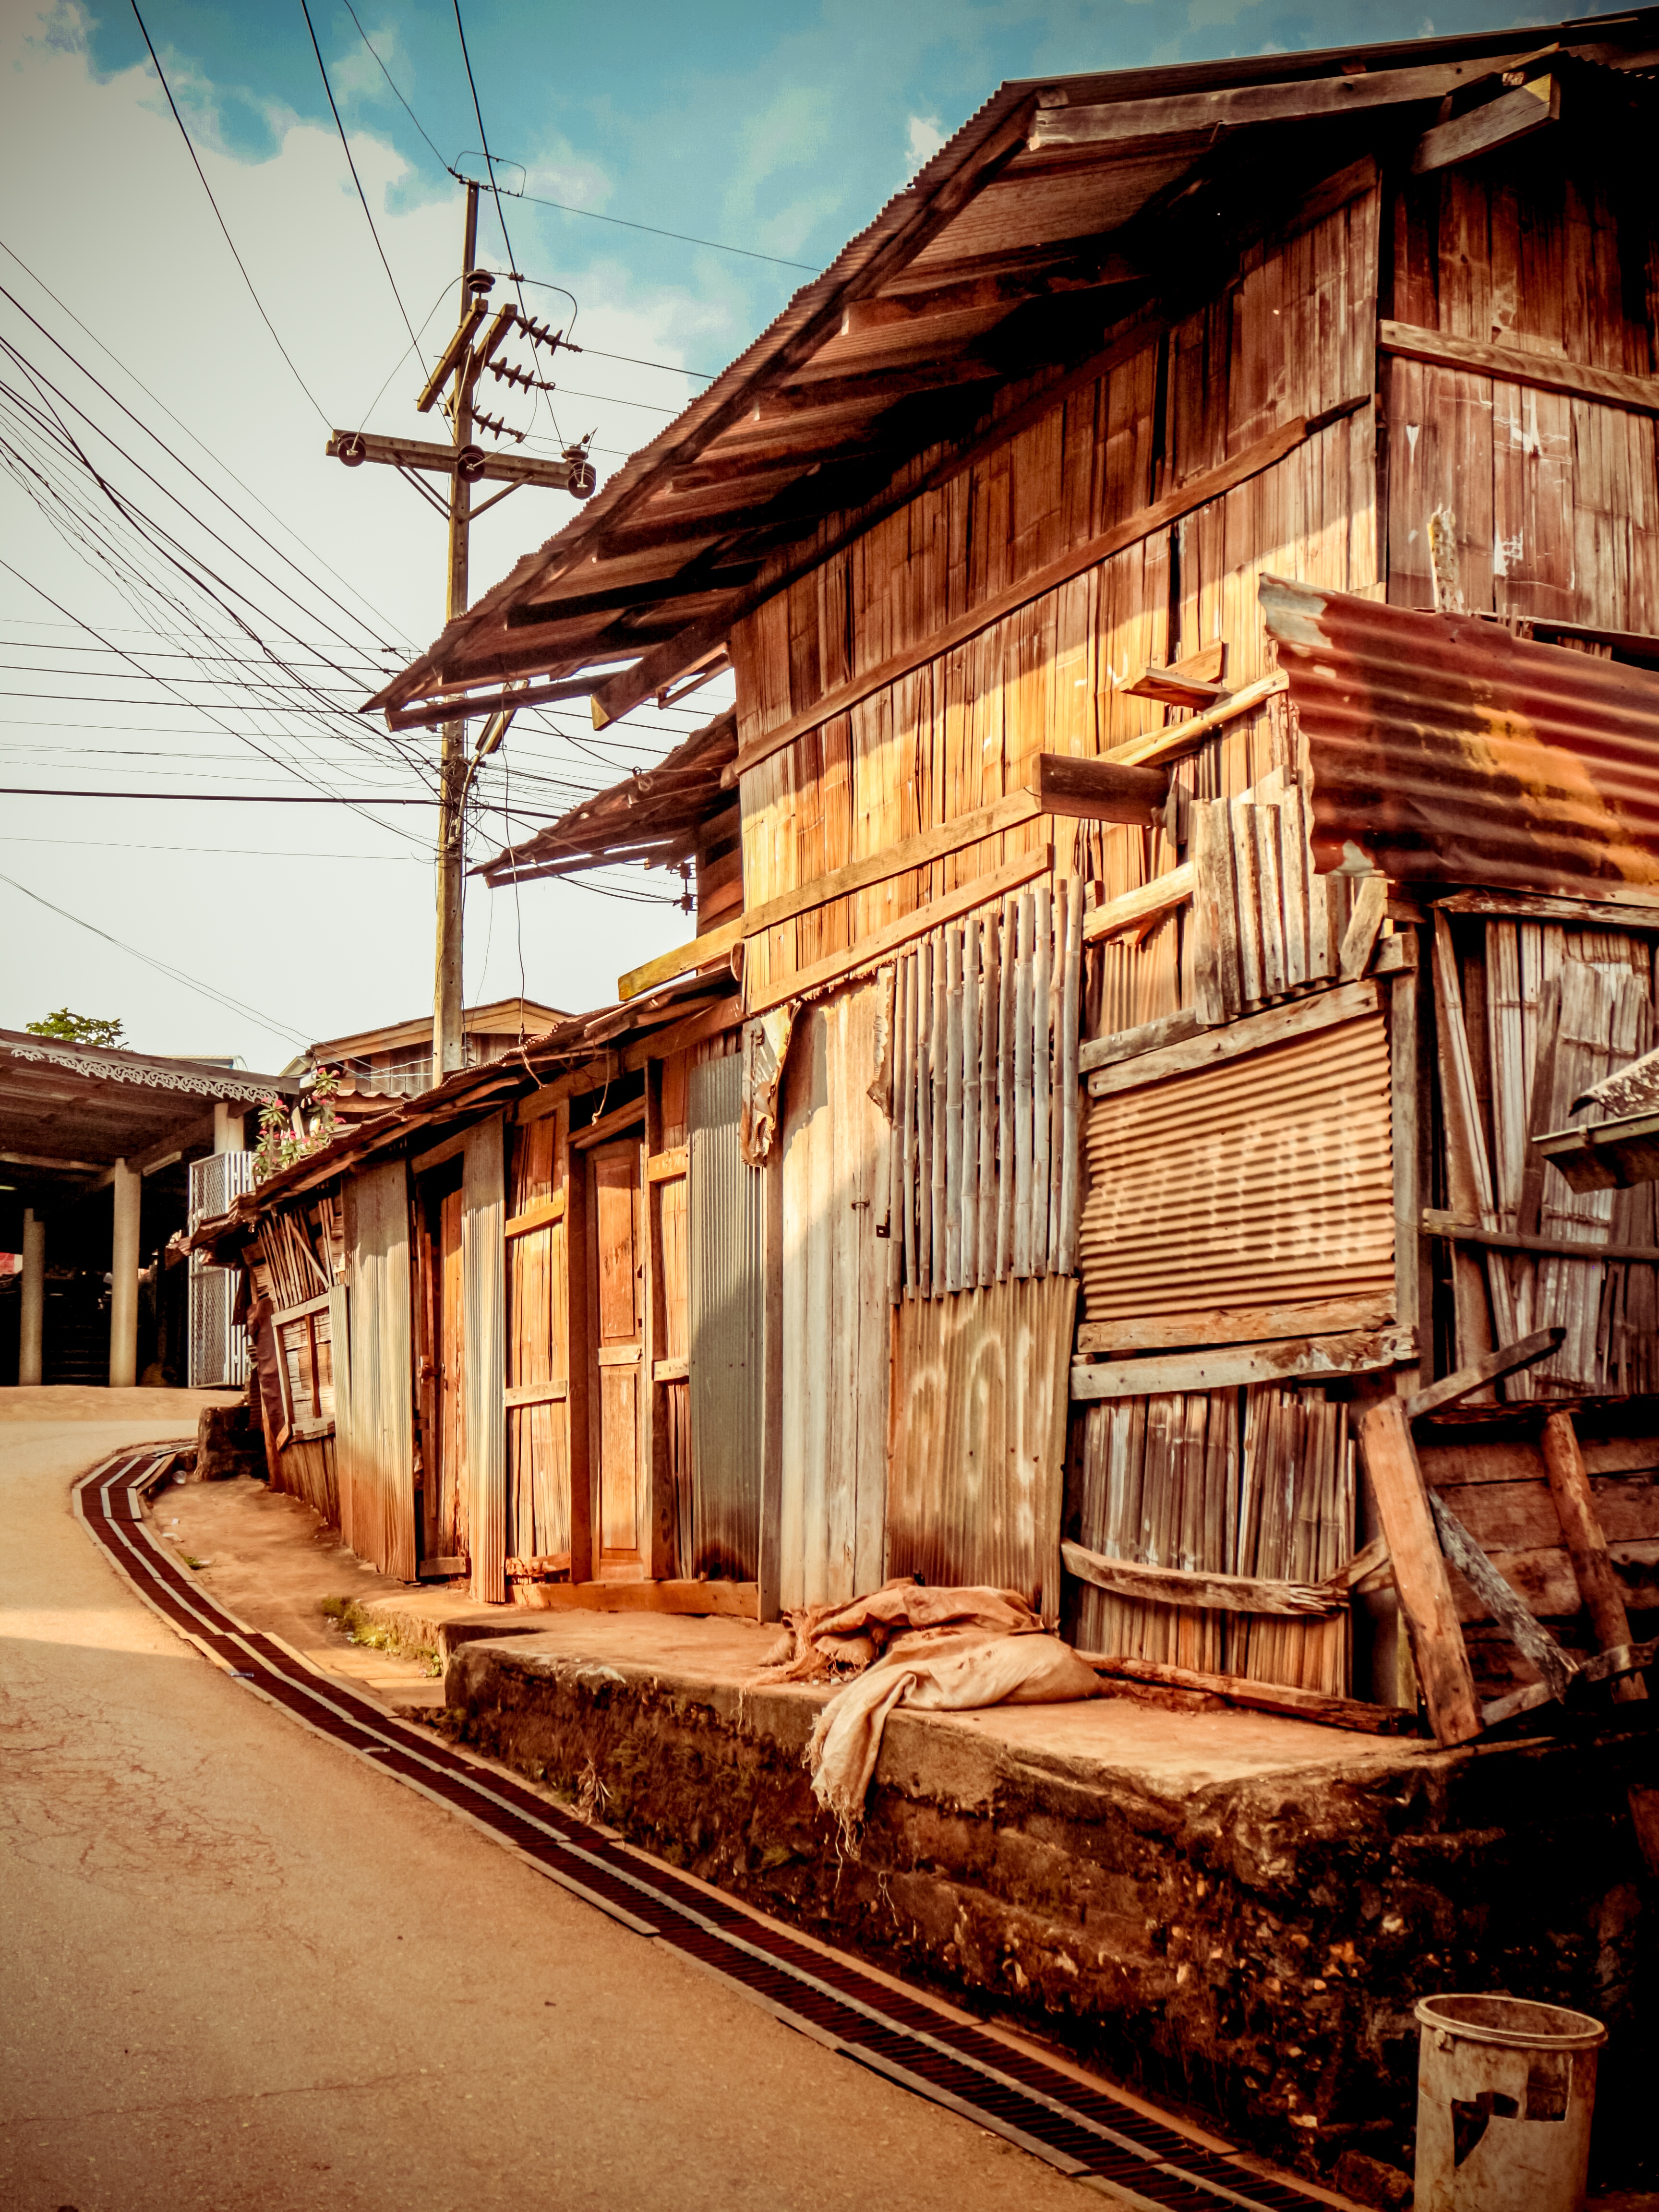
architecture, wood, track, house, old, transport, shack, vehicle, life, old house, ancient history, village house